Les Vans

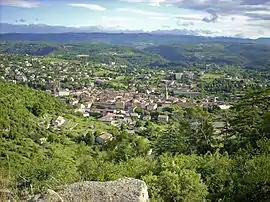
A general view of Les Vans

Les Vans is a commune in the Ardèche department in the Auvergne-Rhône-Alpes region of southern France.